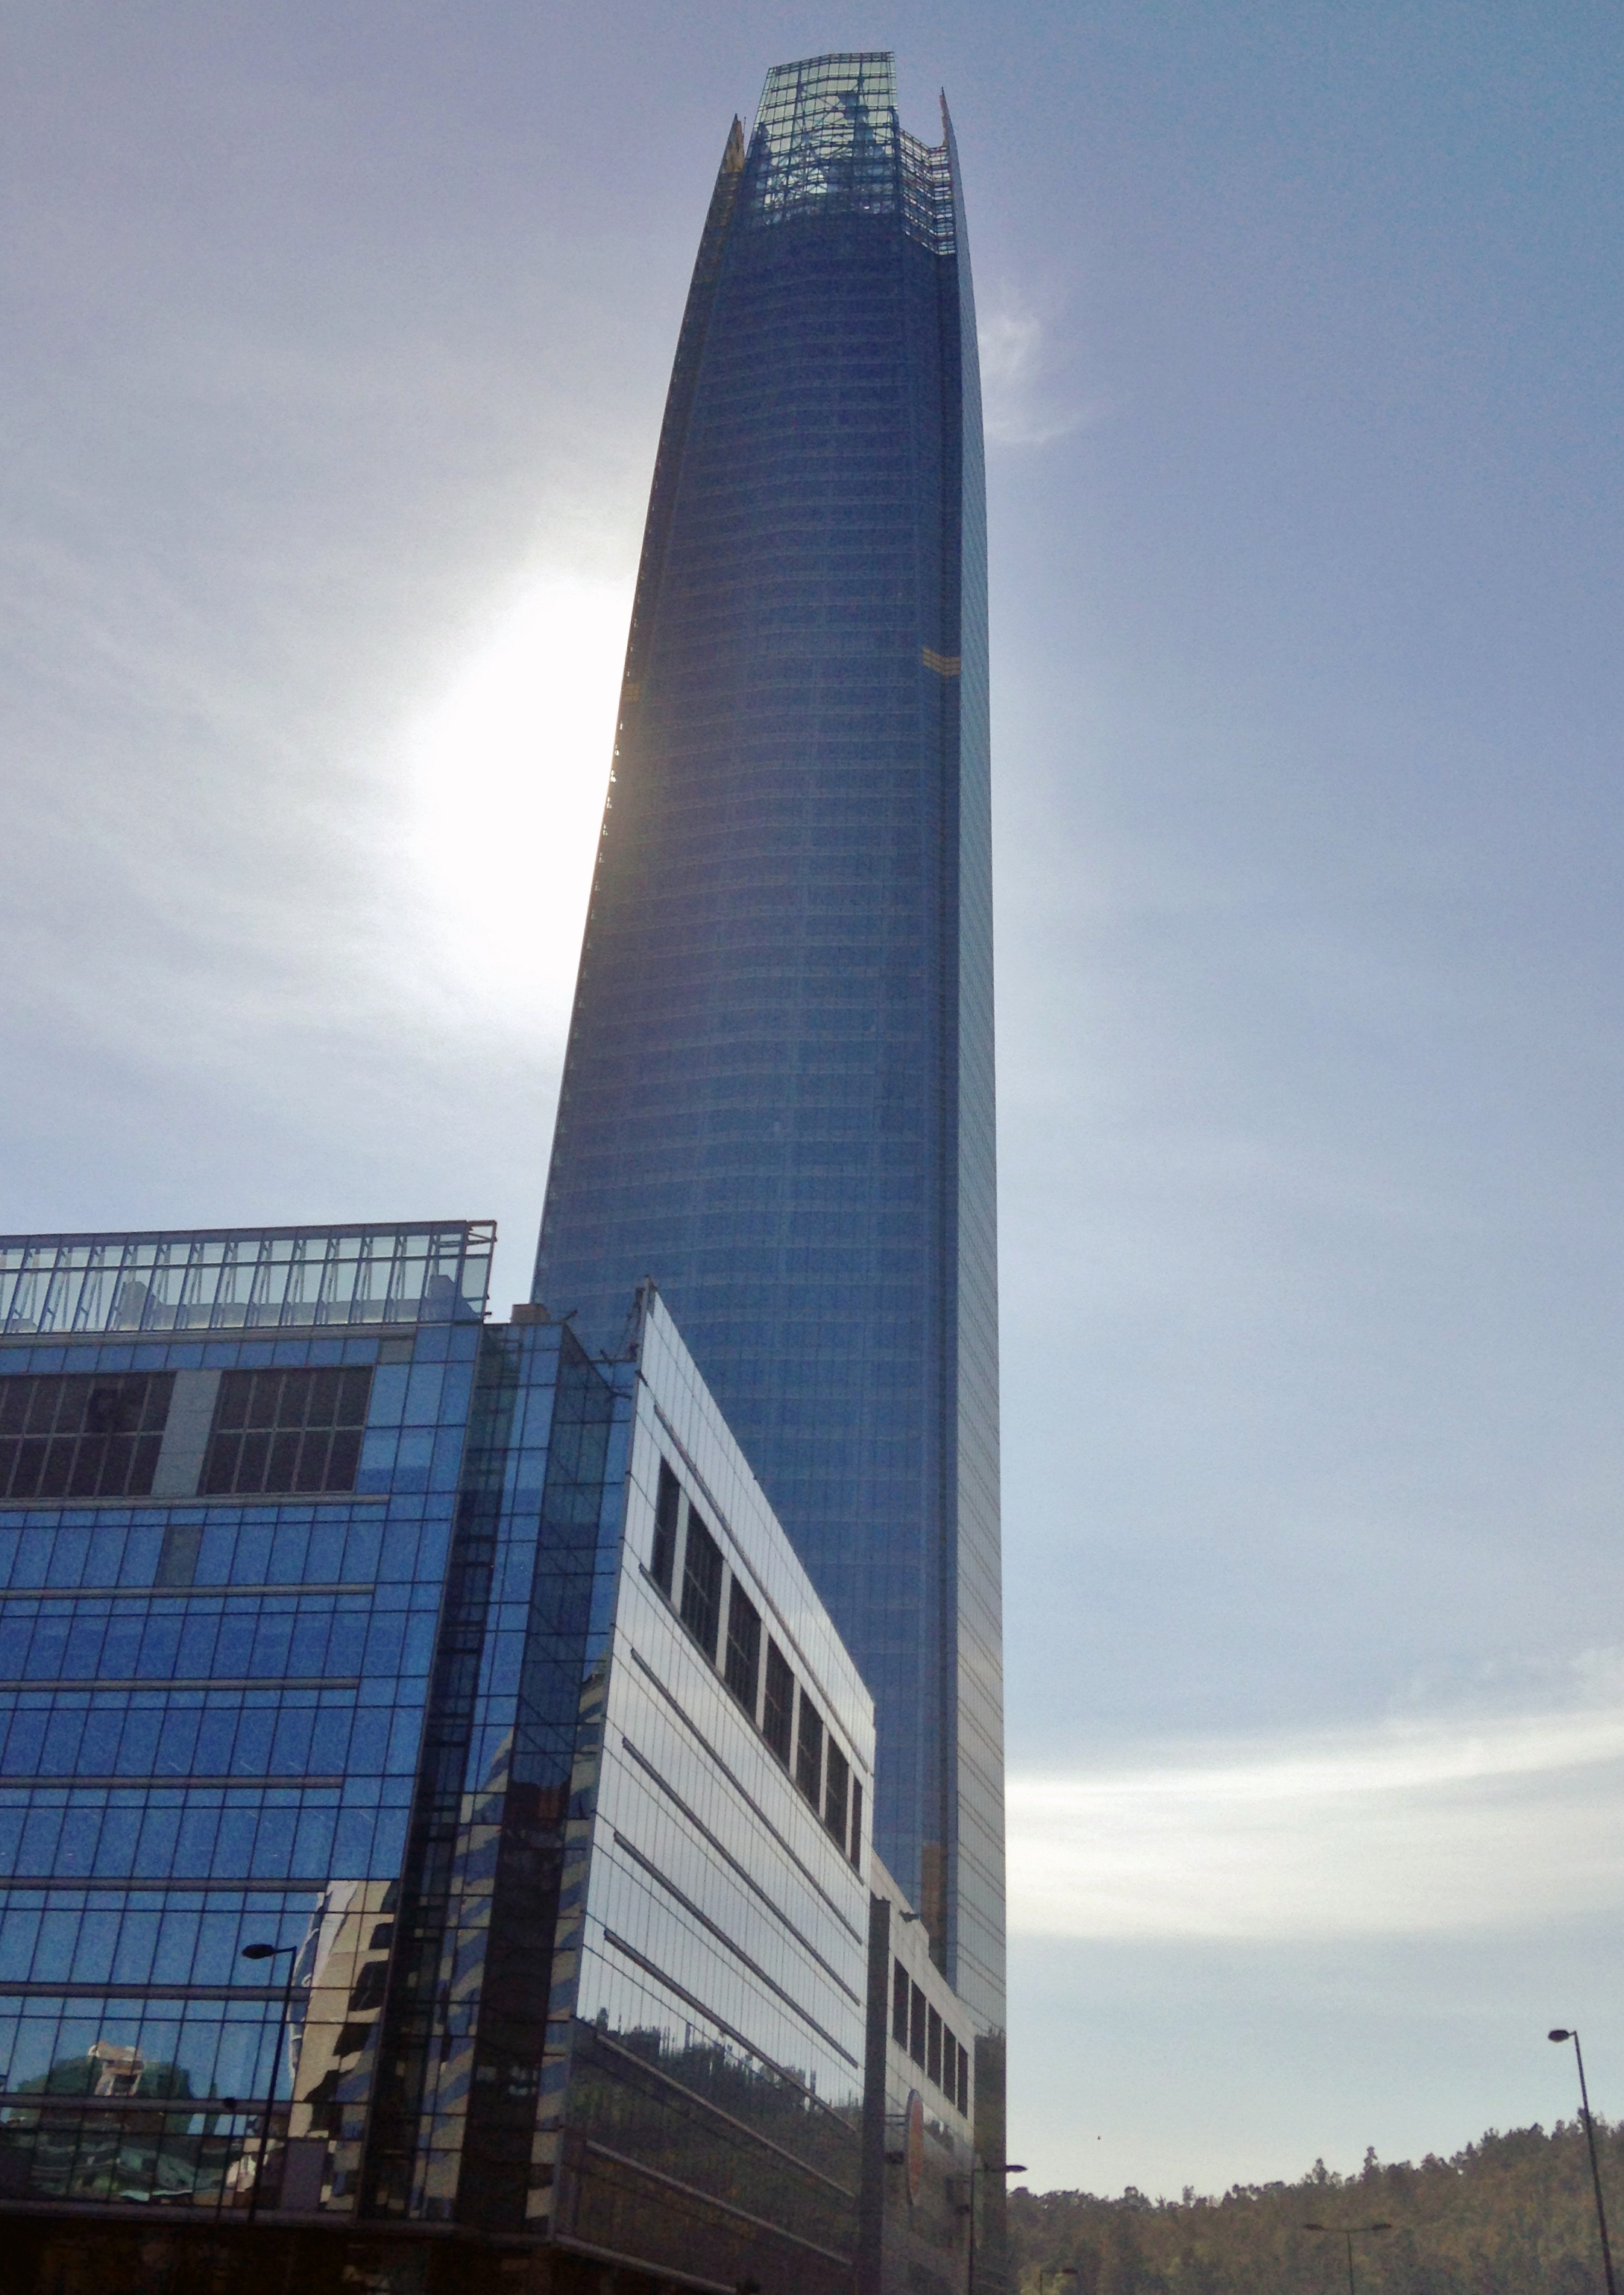
architecture, skyscraper, downtown, tower, landmark, facade, blue, tower block, metropolitan area